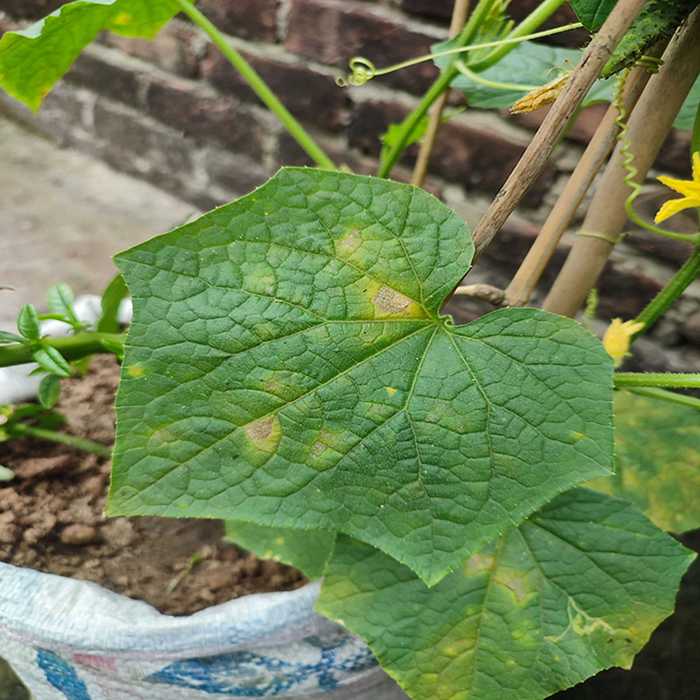
Plant: Cucumber
Label: Downy mildew